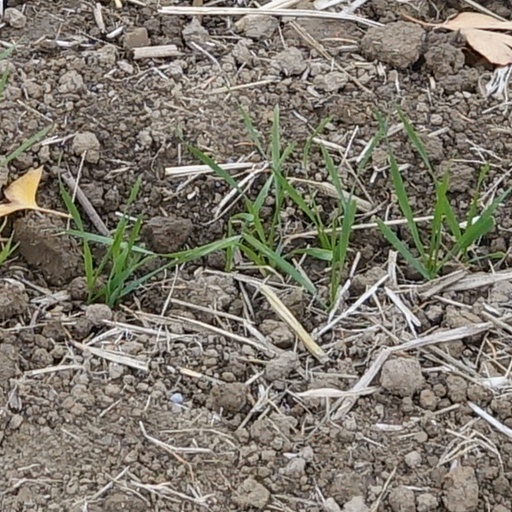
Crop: wheat